Paul Gildner

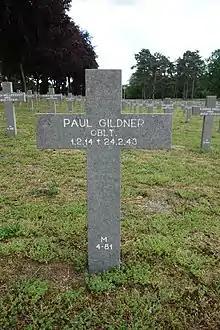
German War Cemetery Ysselsteyn - Paul Gildner

On 9 July 1941, after his 16th aerial victory, 14 of which claimed at night, Gildner was awarded the Knight's Cross of the Iron Cross. Following Falck and Streib, he was the third soldier of the night fighter force and first noncommissioned officer to receive this distinction. The presentation of the Knight's Cross was made by Kammhuber, at the time commander of the 1. "Nachtjagd-Division" (1st Night Fighter Division).